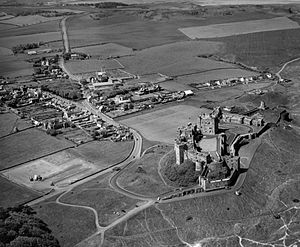
Bamburgh Castle / Historie
Et luftfotografi fra 1973 der viser slottets placering nordøst for landsbyen Bamburgh.
Bamburgh Castle er et slot, der ligger på kysten ved Bamburgh i Northumberland, England. Det er en Grade I listed building.